Battle of Bean's Station

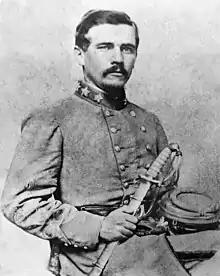
Micah Jenkins

The brigades of Brigadier Generals Evander Law and Jerome B. Robertson finally reached the Godwin's House position at 2:30 pm. Earlier, these units guarded Longstreet's wagon train, but they were ordered forward on December 13. Longstreet criticized Law for their tardy appearance. McLaws remained at Bean's Station, citing that he needed to feed his soldiers. By late afternoon, Martin marched from May's Ford to the ridge on the Union right flank. After a strenuous effort, Martin's artillerists hauled their guns up the slope and opened an enfilading fire on the Federals. Galled by this barrage, the Union force abandoned its position at dusk. Unfortunately for the Confederates, there was no communication between Martin and Jenkins, so their efforts were not coordinated. Historian Douglas Southall Freeman remarked that, "Pursuit was attempted but futile, Longstreet maintained, because Evander Law was slow and Lafayette McLaws was loath to move before bread was issued the hungry men".